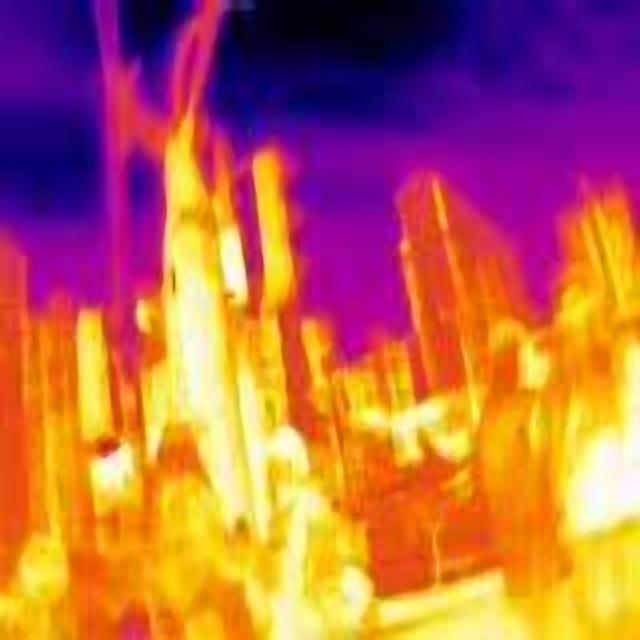
Detected objects:
label: person
label: person
label: person
label: person